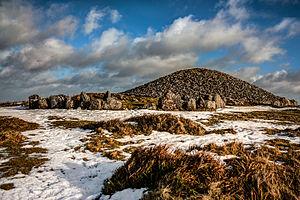
Cette liste non exhaustive recense les principaux sites mégalithiques du comté de Meath.